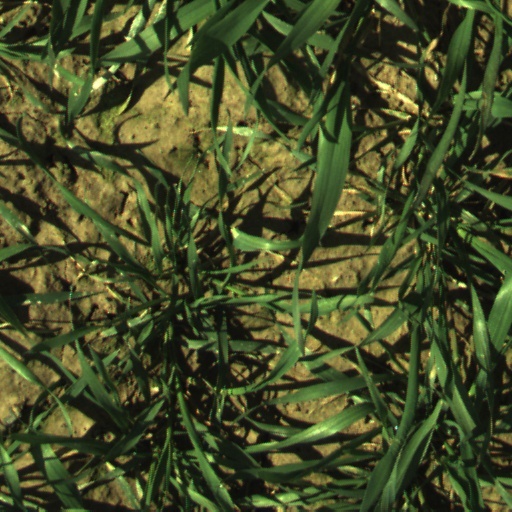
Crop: wheat